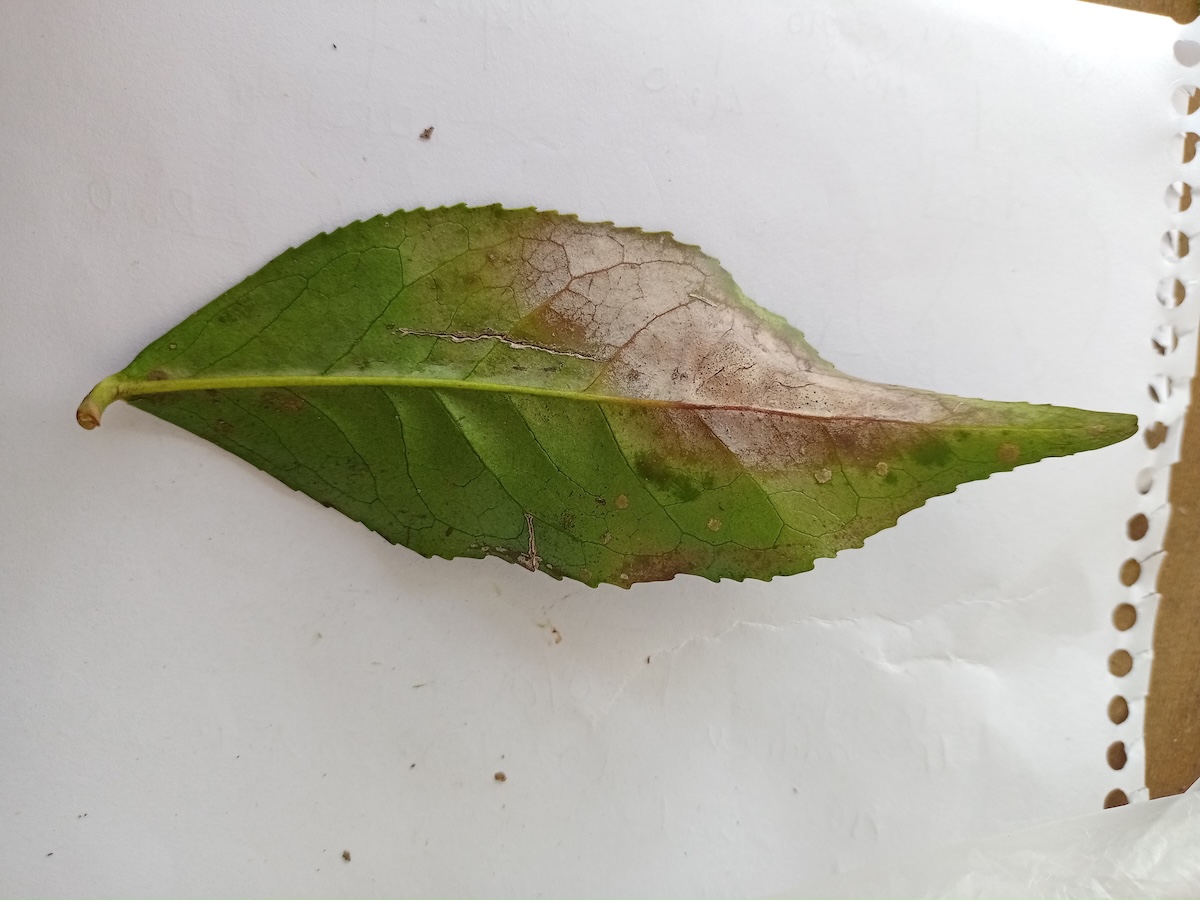
Label: Red spider